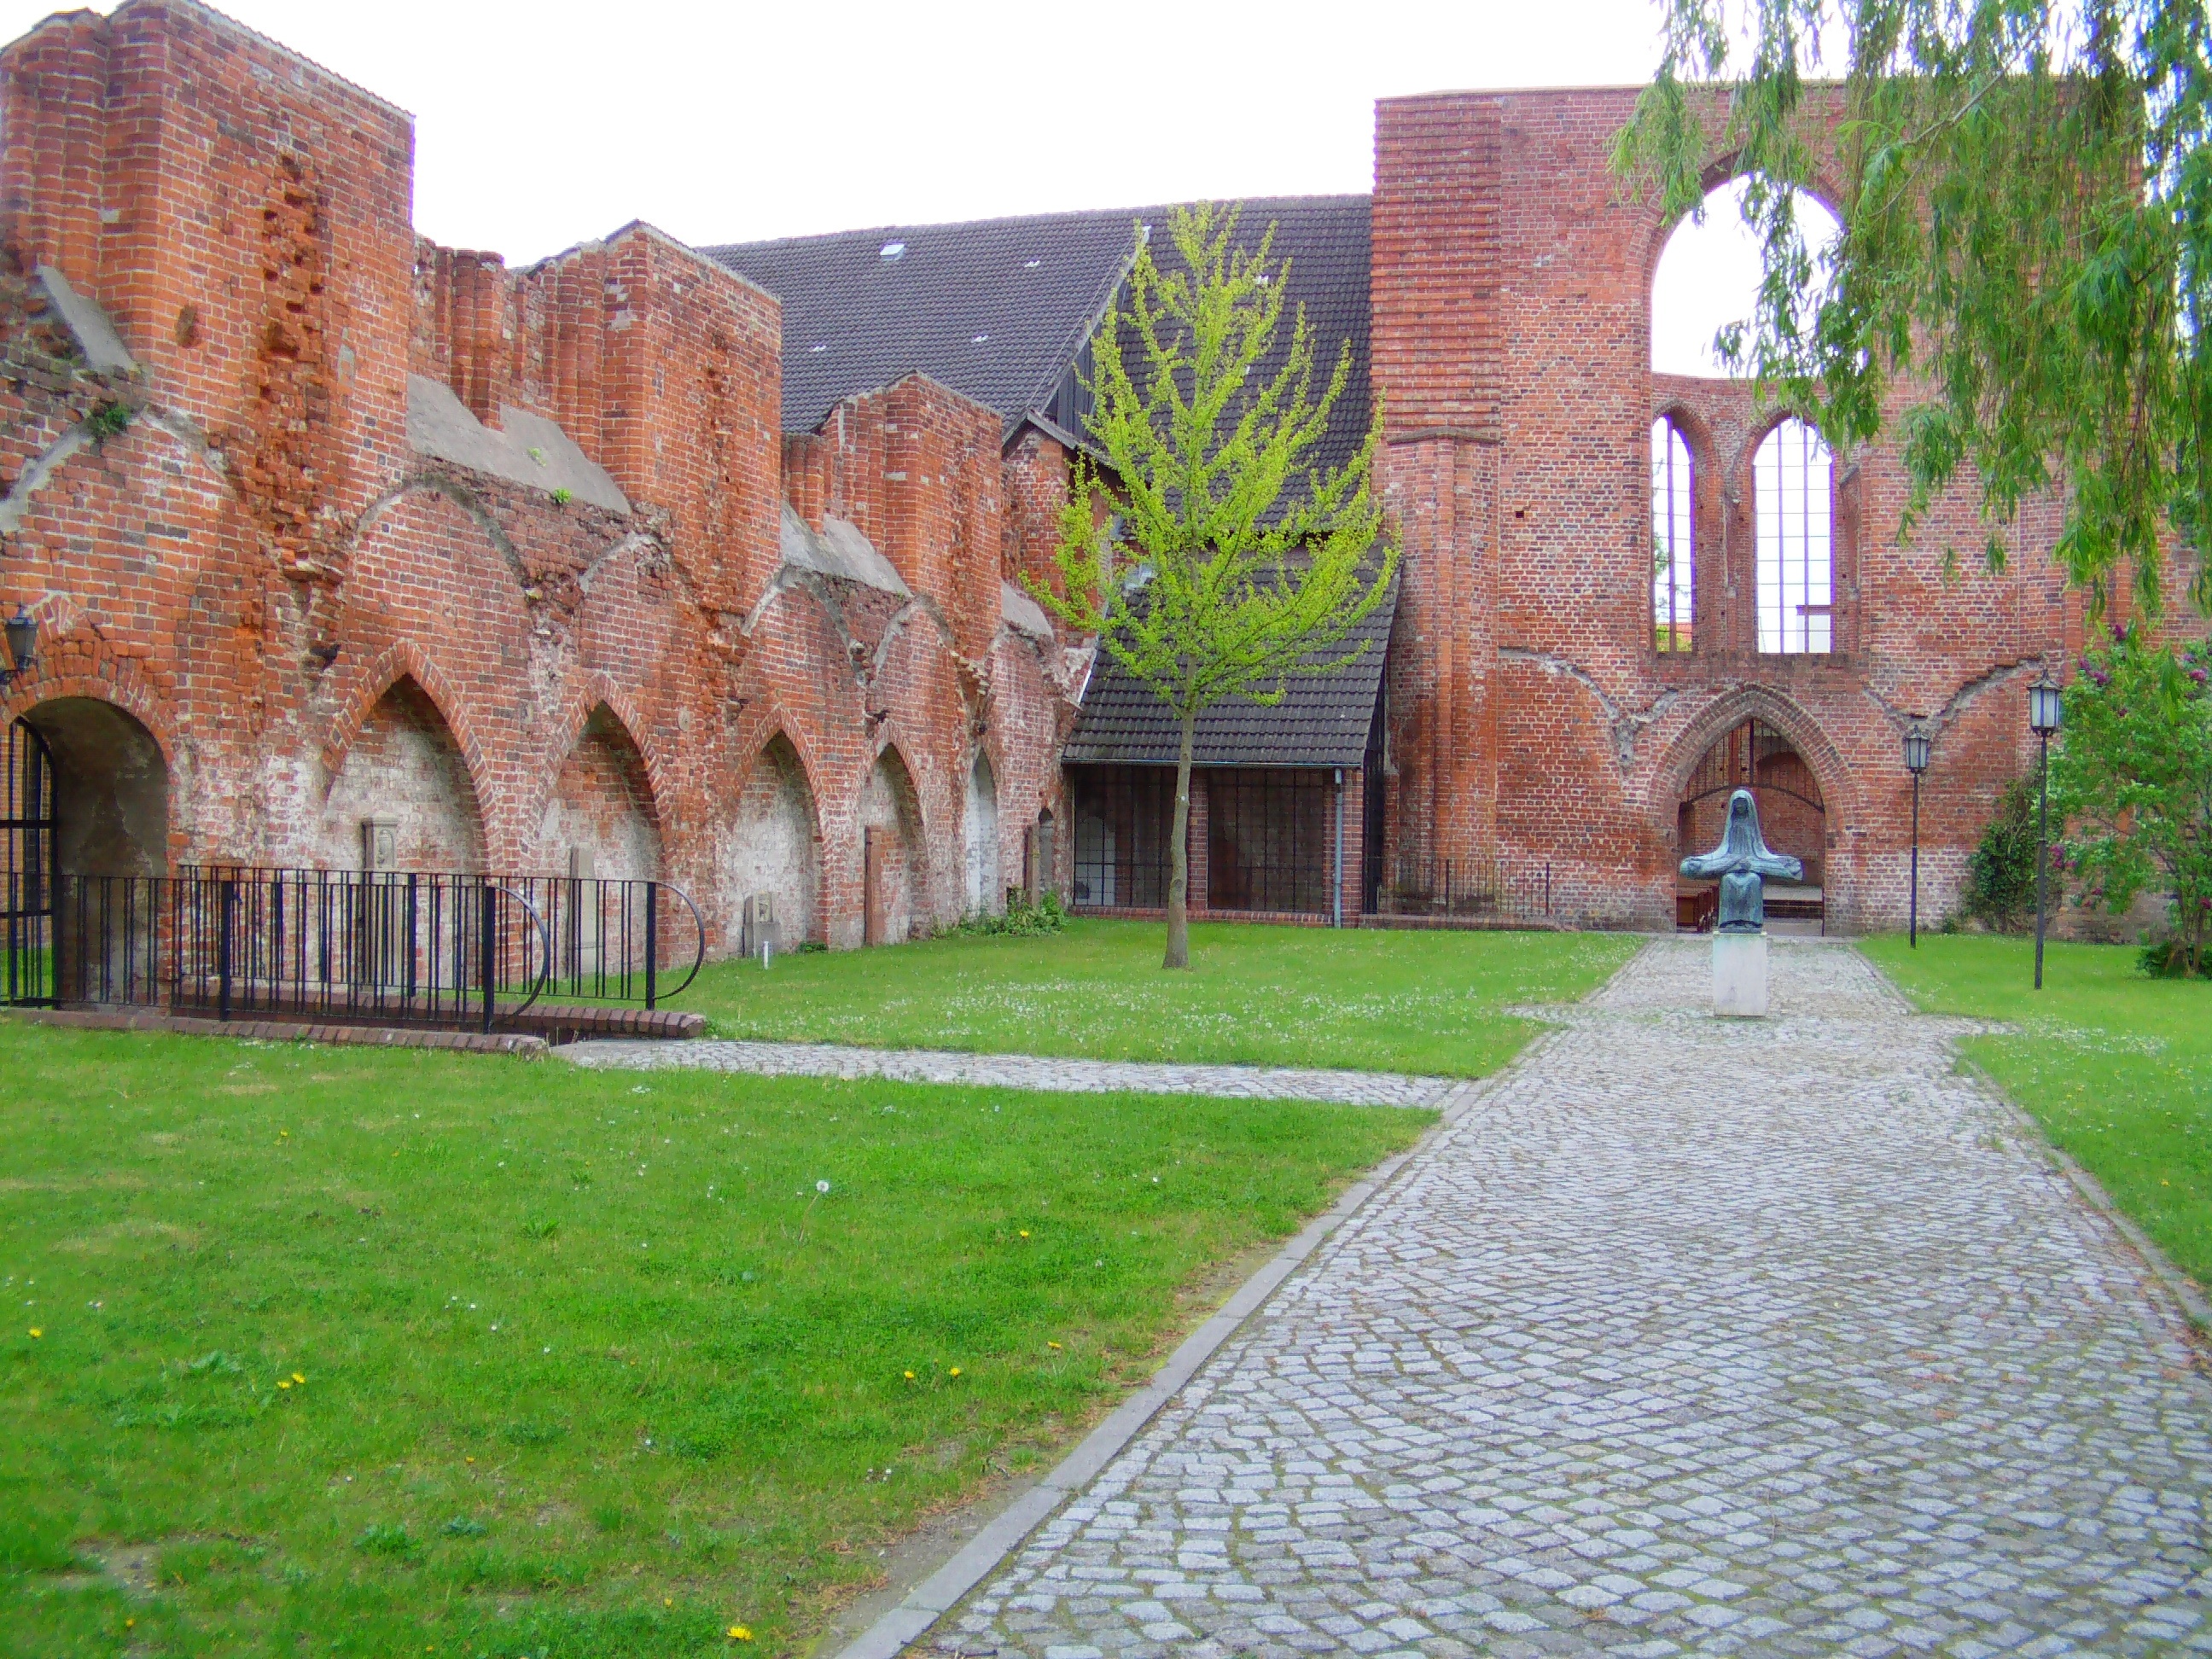
lawn, building, chateau, property, church, chapel, fortification, place of worship, courtyard, monastery, abbey, estate, stralsund, hacienda, baltic sea